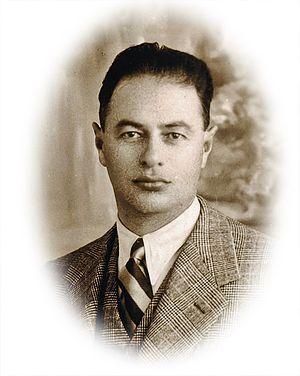
Árpád Weisz, né le 16 avril 1896 à Solt et mort le 31 janvier 1944 à Auschwitz, est un footballeur international hongrois qui évoluait au poste d'attaquant avant de devenir entraîneur.